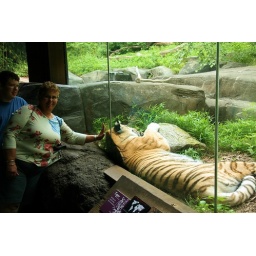
Dee near sleeping tiger